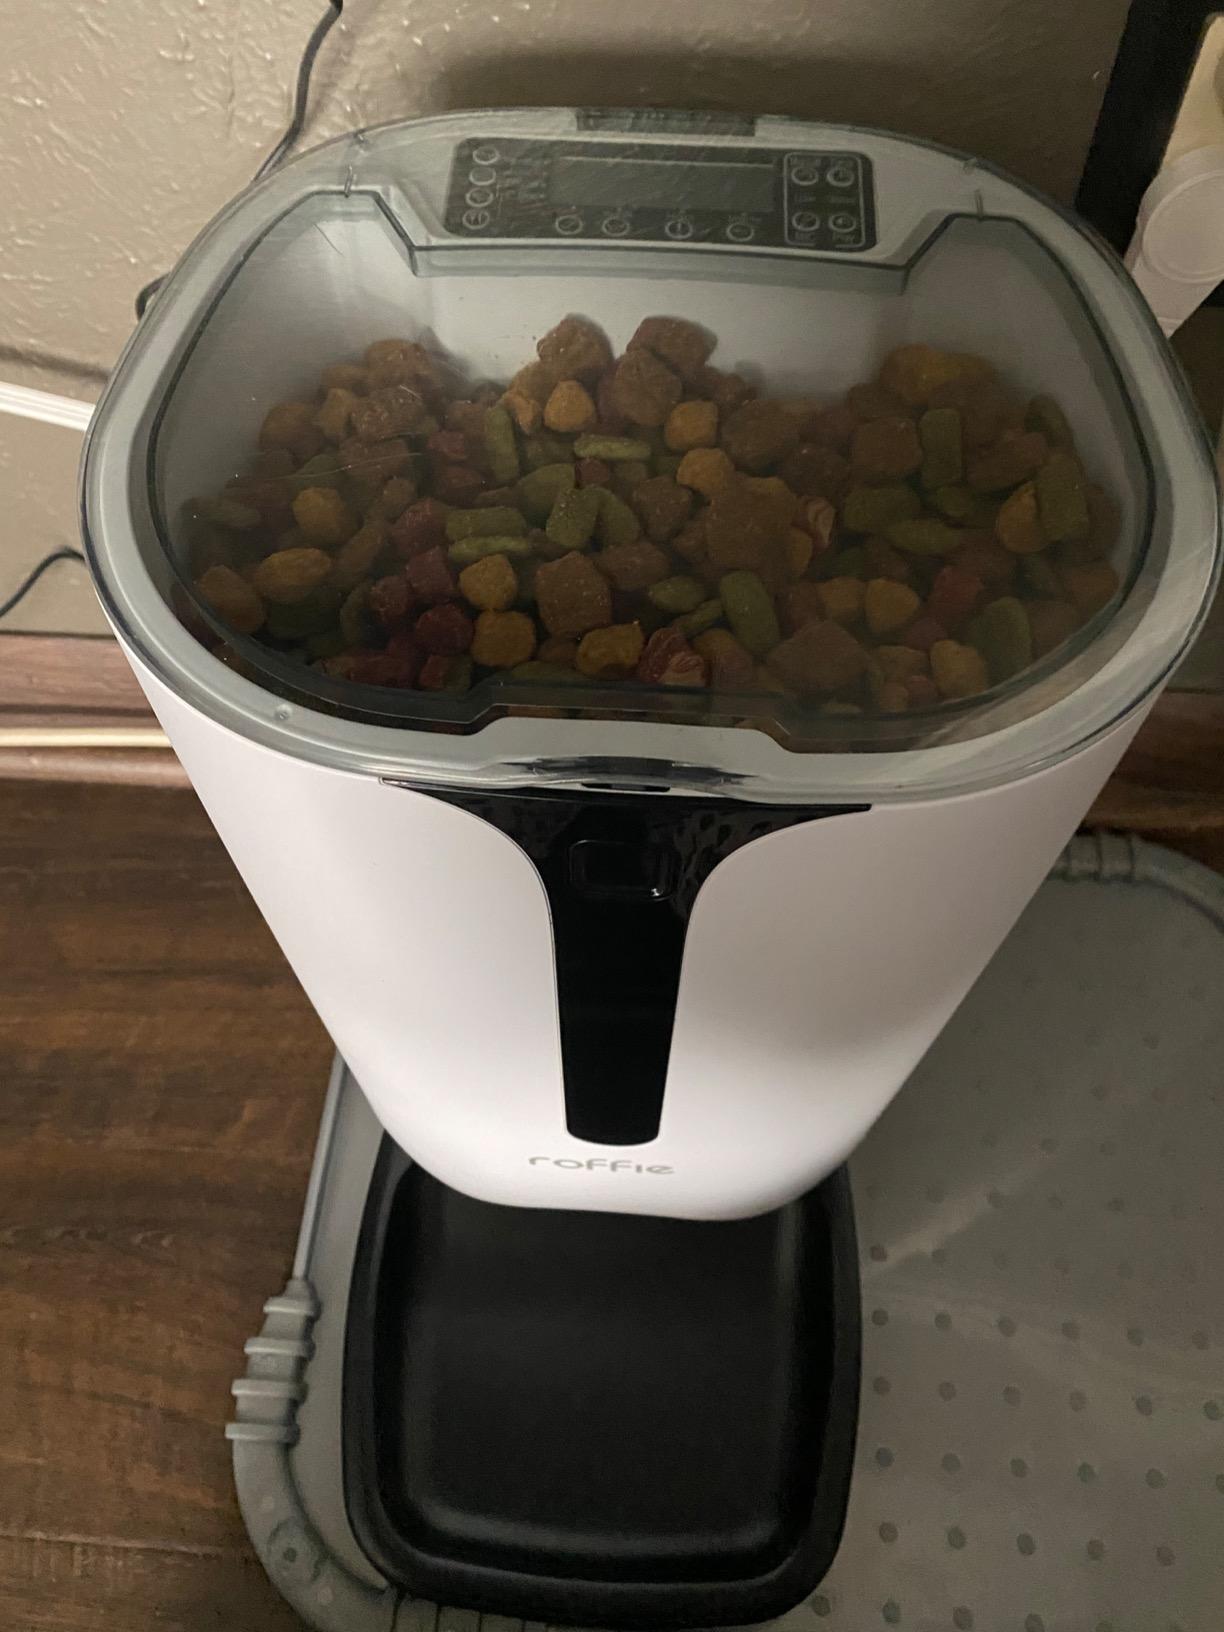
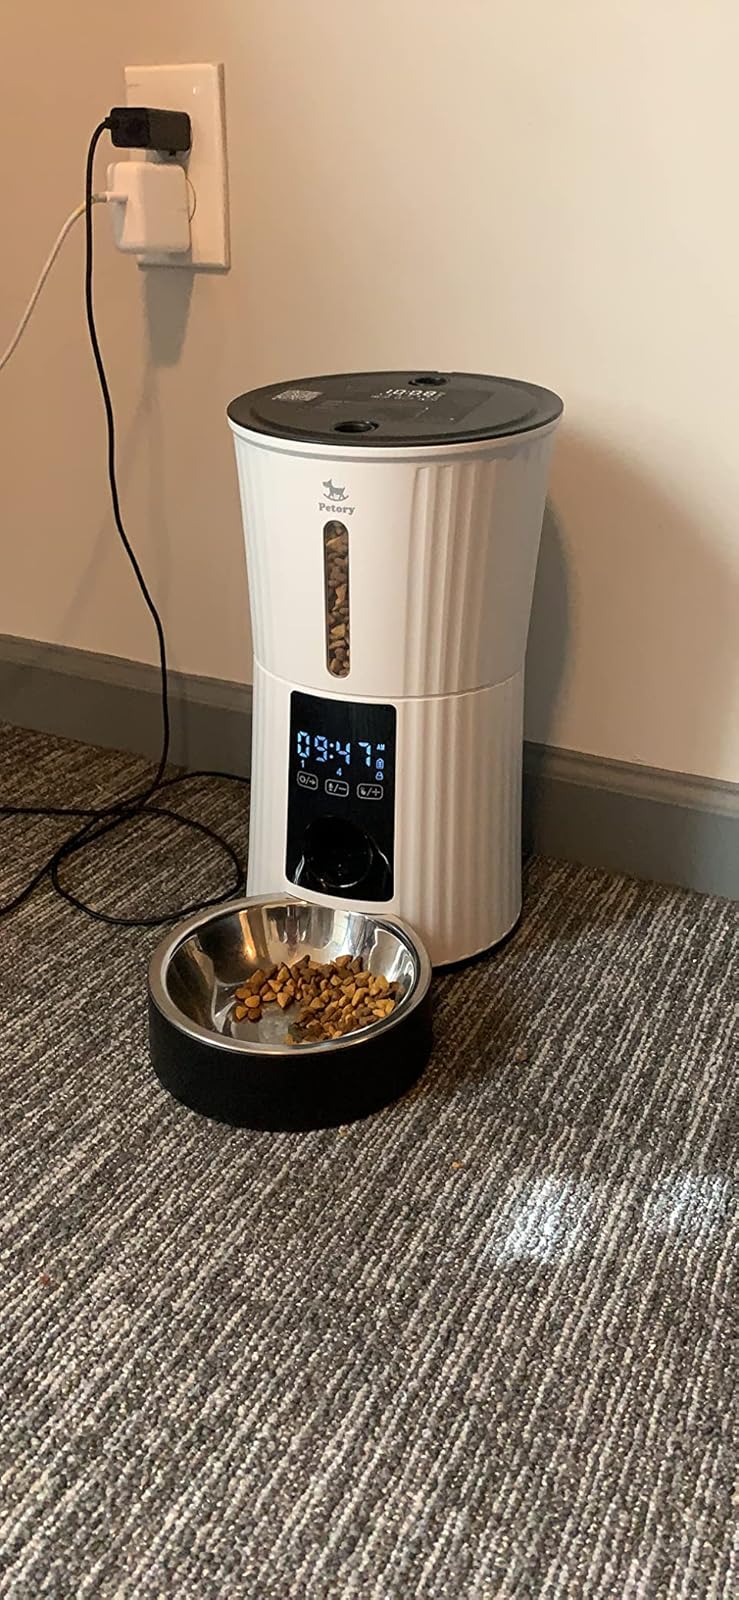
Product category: items_feeder
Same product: no